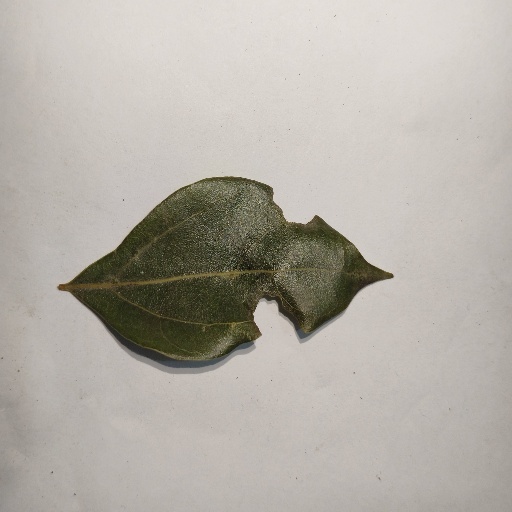
Species: Camphor
Leaf condition: Shot Hole